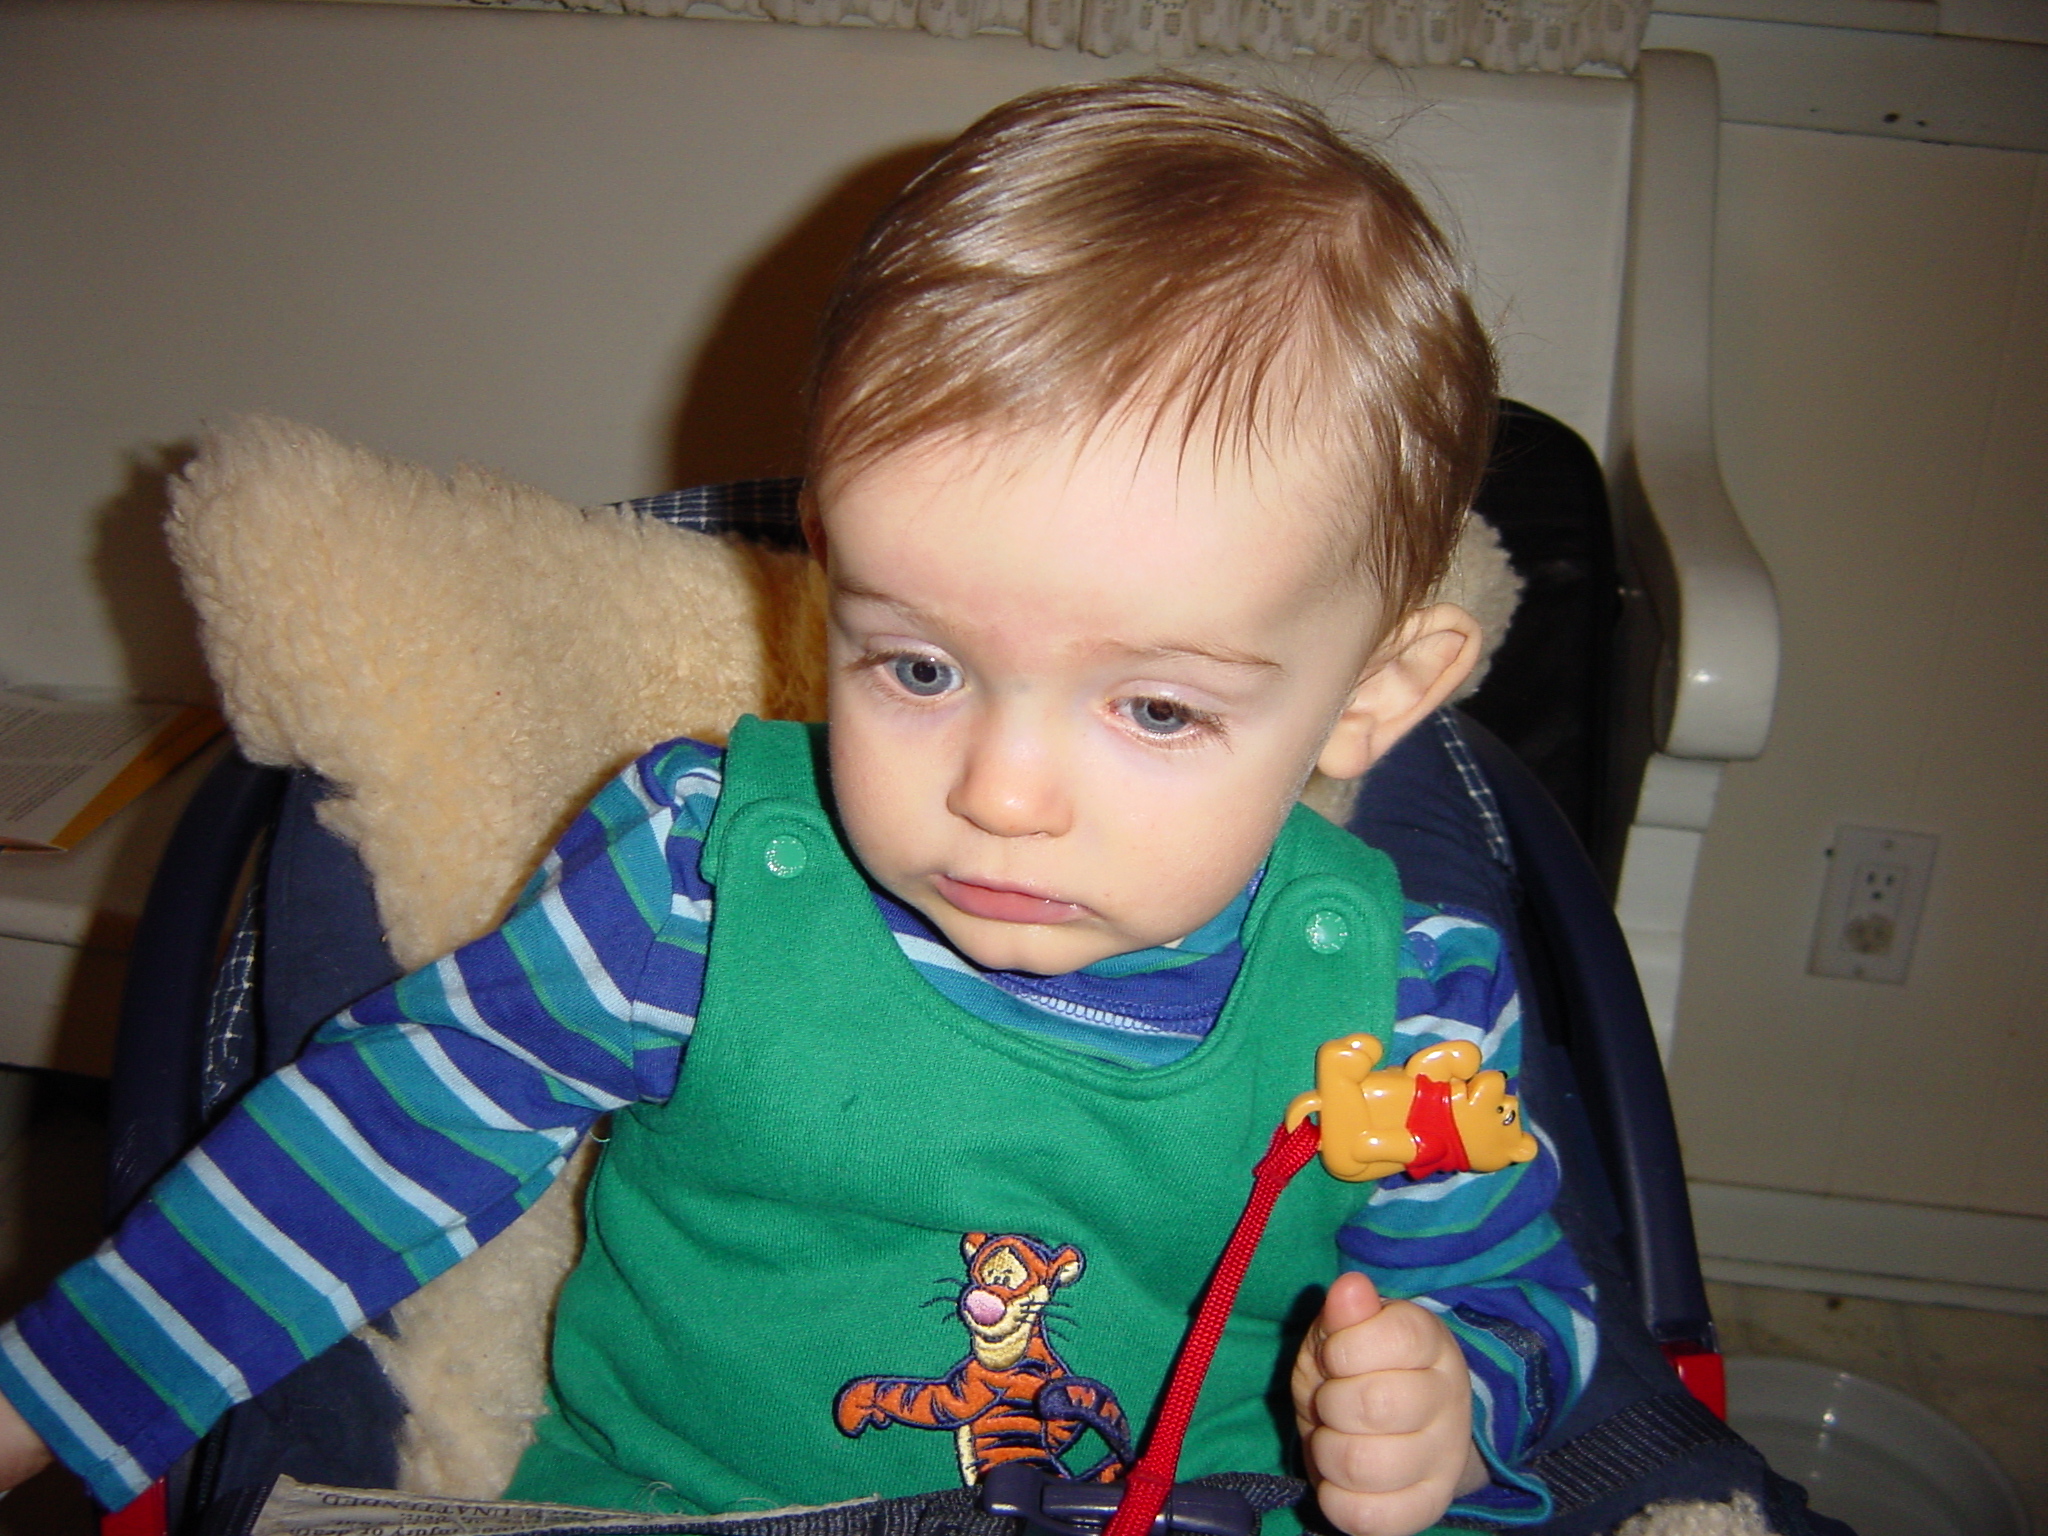
charlie, baby, diamond, child, face, toddler, skin, cheek, head, nose, play, eye, iris, cool, smile, sitting, toy, ear